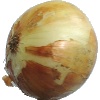
Label: white_onion